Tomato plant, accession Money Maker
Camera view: horizontal (90 deg, fisheye); turntable rotation: 60 degrees
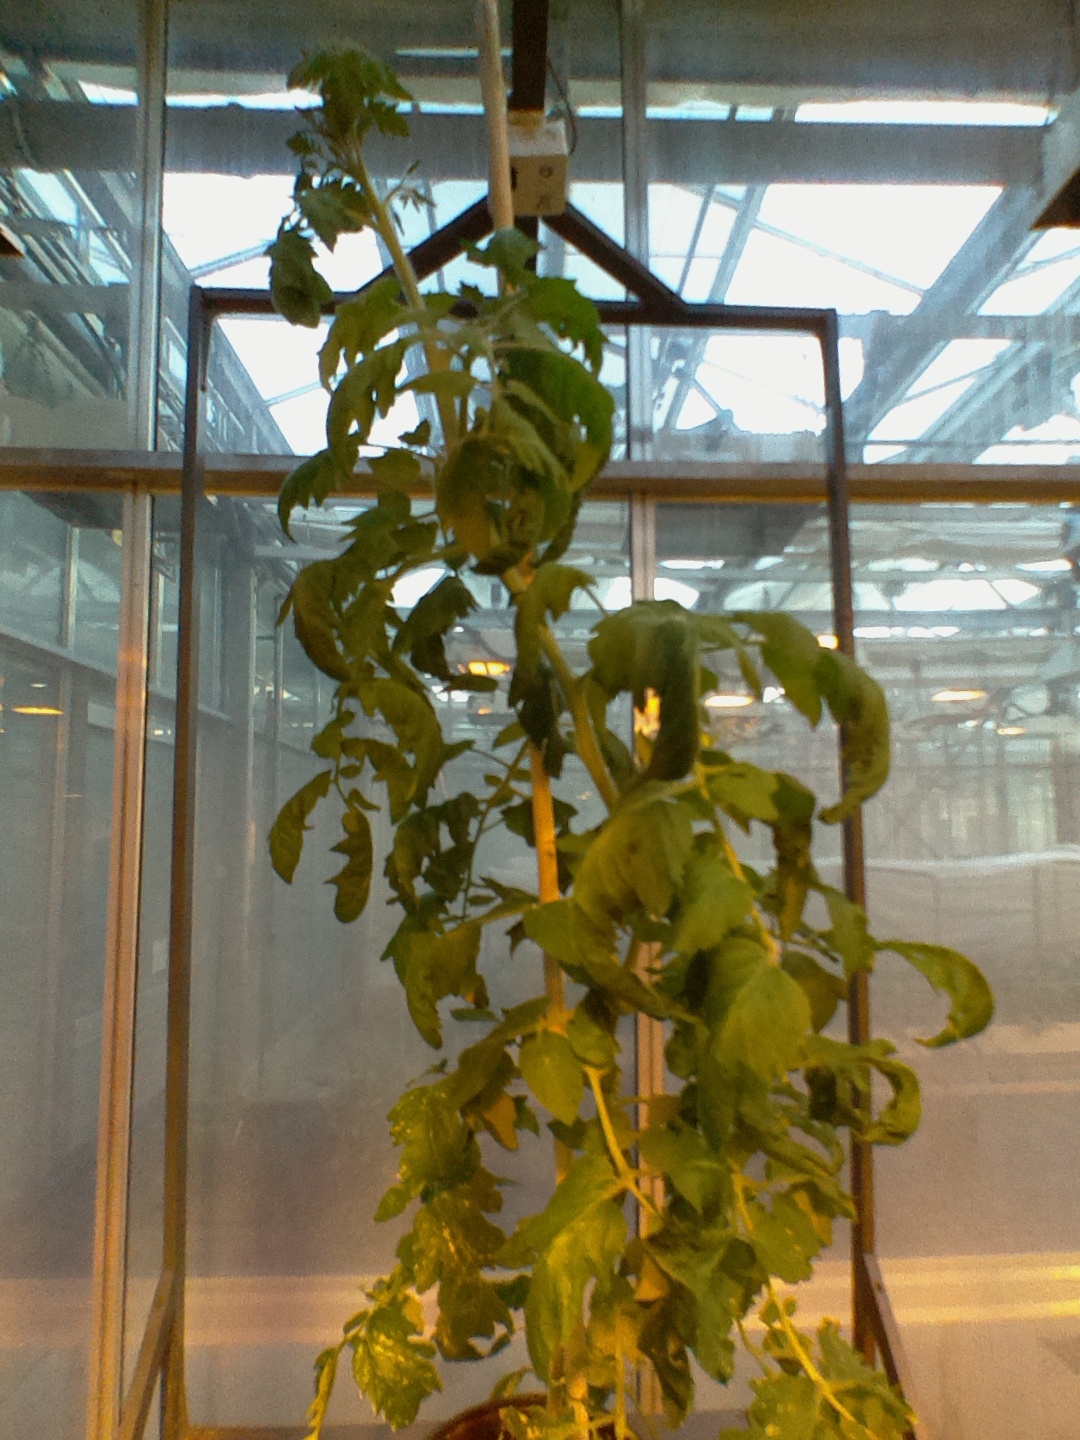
BBCH growth stage 63: 30%-40% of flowers open